Swansea

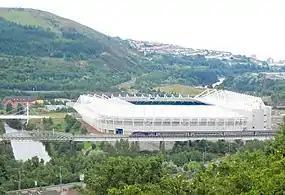
The Swansea.com Stadium, formerly known as the Liberty Stadium

The Grand Theatre in the centre of the city is a Victorian theatre which celebrated its centenary in 1997 and which has a capacity of a little over a thousand people. It was opened by the celebrated opera singer Adelina Patti and was refurbished from 1983 to 1987. The annual programme ranges from pantomime and drama to opera and ballet.